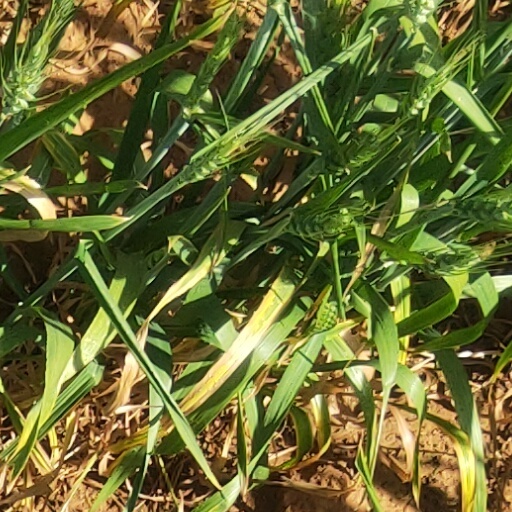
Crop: wheat